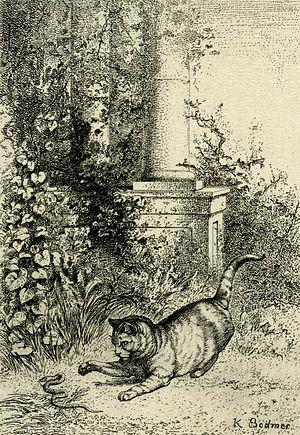
Chat jouant avec un couleuvre.